Kura (music producer)

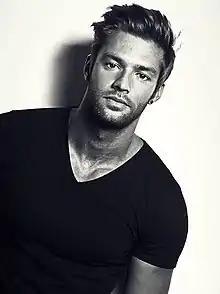

Rúben de Almeida Barbeiro (born August 21, 1987 in Leiria), better known by his stage name KURA, is a Portuguese electro house DJ and record producer. Kura has released tracks through labels such as Hardwell's Revealed Recordings, Flashover Recordings, Musical Freedom, and Spinnin' Records, among others.